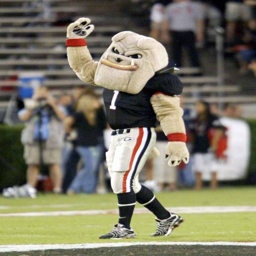
school mascot pumps up the crowd .